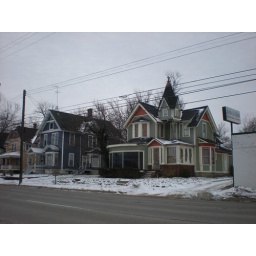
A view of the remuddled tower house in context.